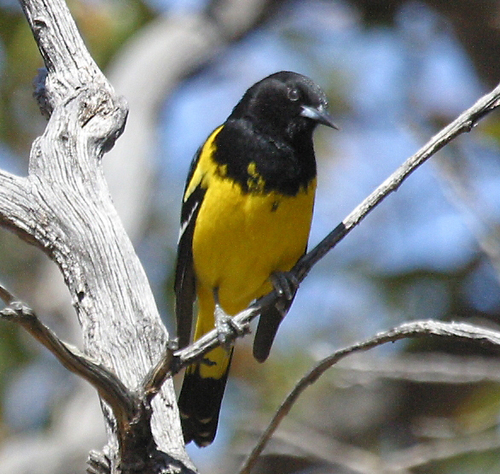
this bird has a black head and pointed short beak with a yellow body and black and white wings.
bird with a black head, yellow body and black wings
this bird has a black body and head with a yellow belly.
the bird has a black head and a yellow chest and yellow belly with black wings underneath
this bird is black with yellow on its chest and has a very short beak.
a black and yellow bird with a short pointed beak.
this bird is yellow with black and has a long, pointy beak.
this bird has a black head, black and white secondaries and a yellow belly.
this black and yellow bird has a sharp pointed beak.
this bird has a yellow breast and undertail coverts while the rest of it is black.
Species: Scott Oriole